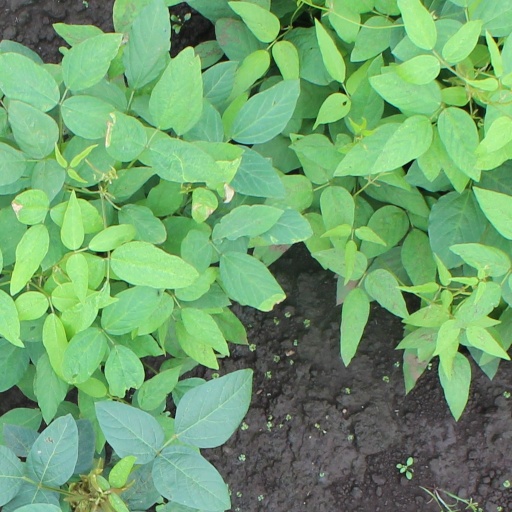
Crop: soybean